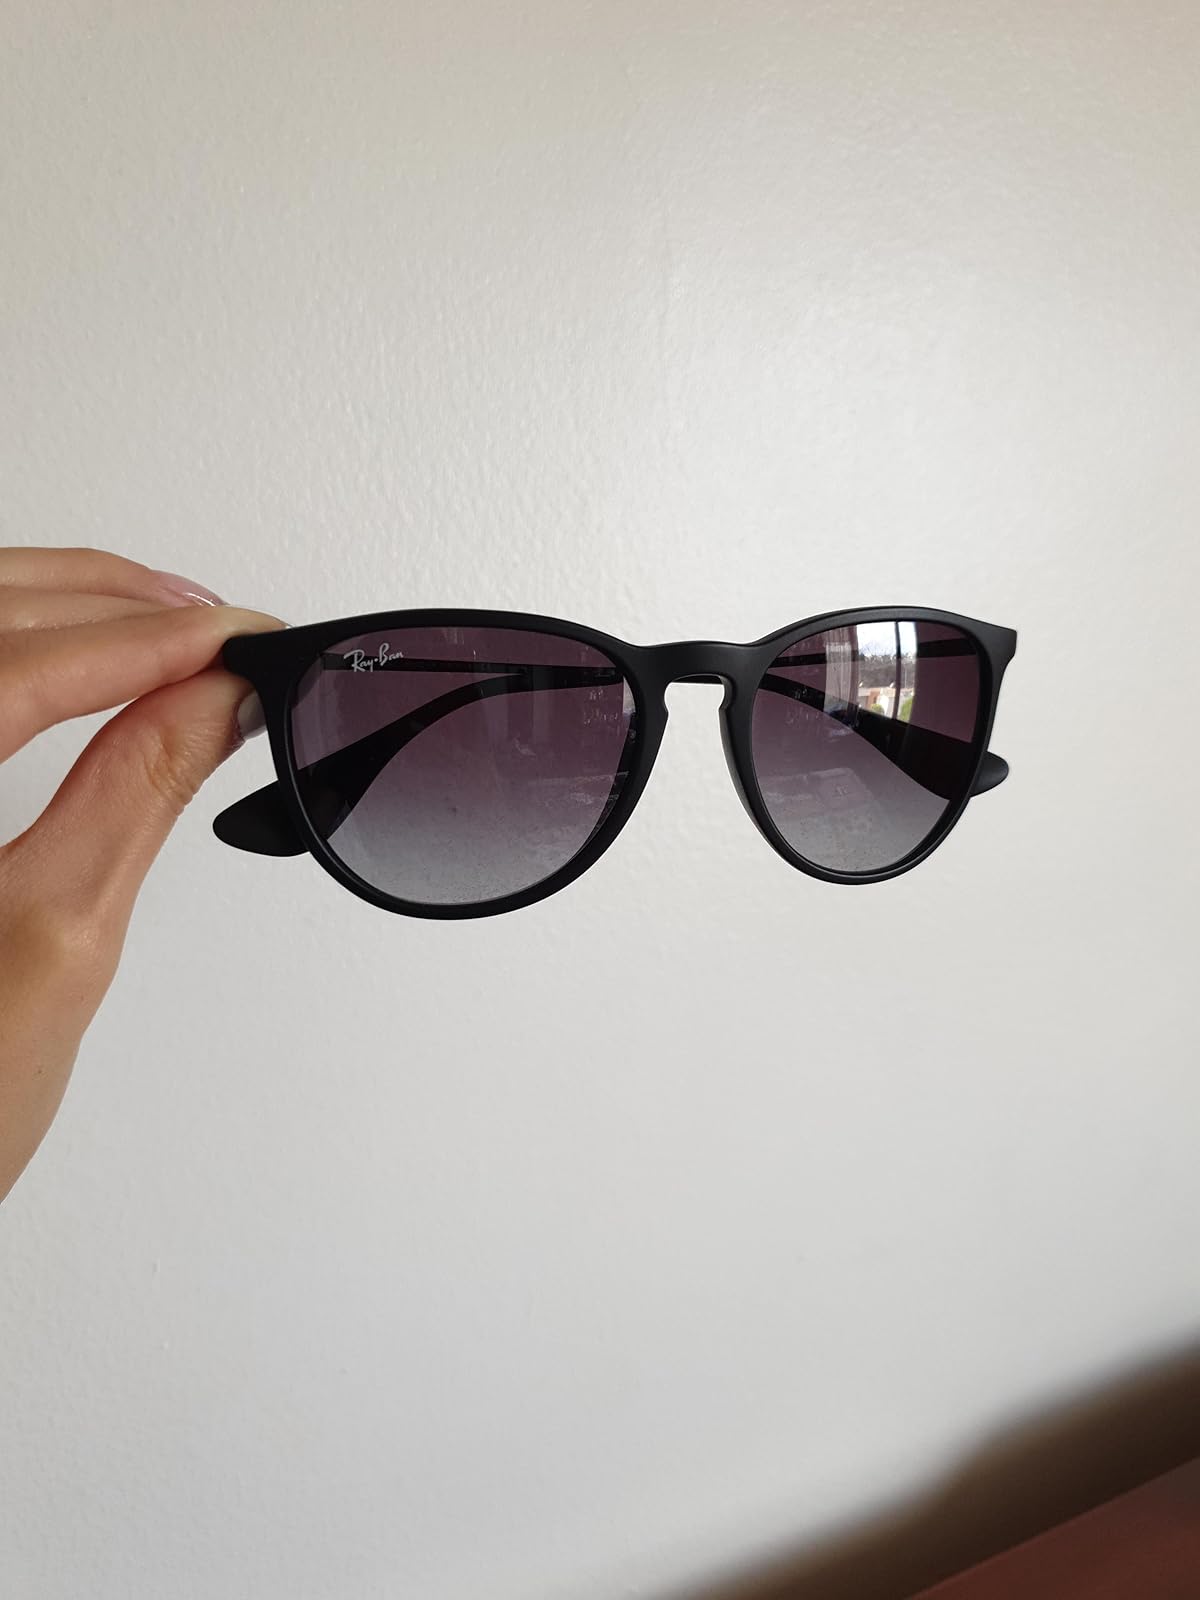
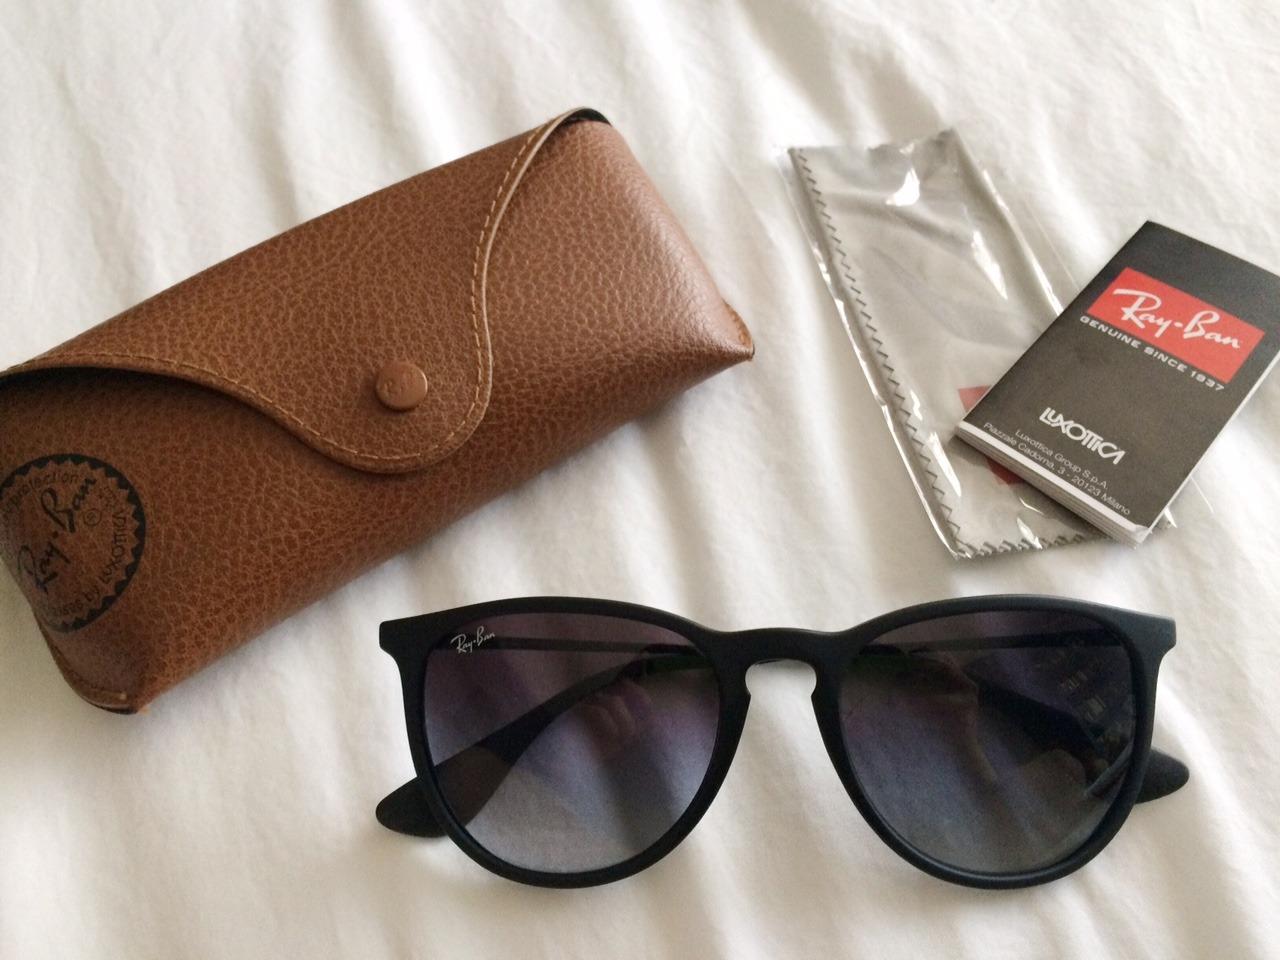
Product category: accessories_sunglasses
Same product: yes